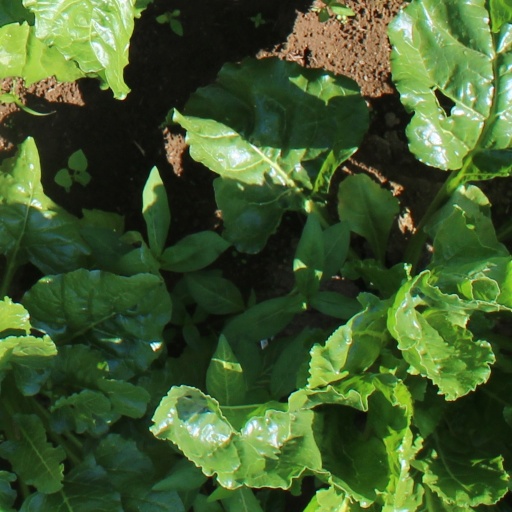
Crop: sugar beet